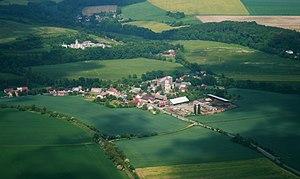
Heřmanice est une commune du district de Náchod, dans la région de Hradec Králové, en Tchéquie. Sa population s'élevait à 425 habitants en 2017.